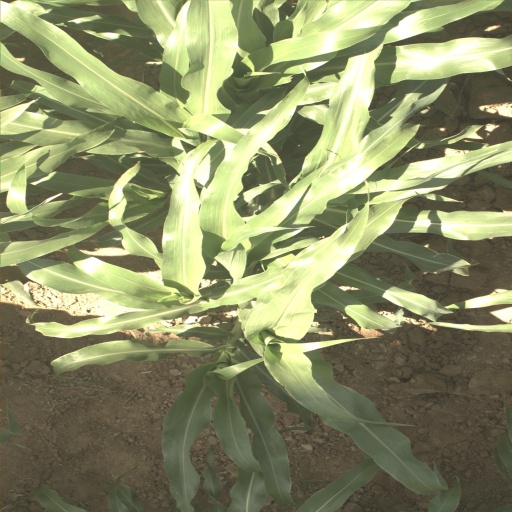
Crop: sorghum